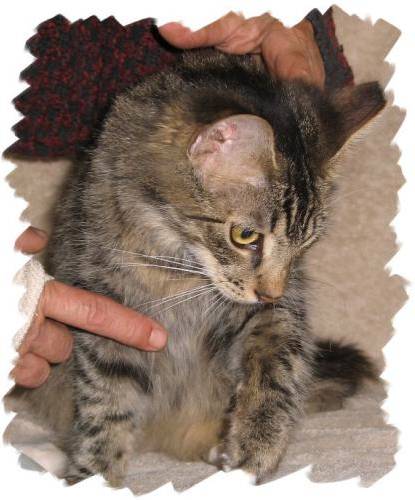
Label: cat